George Cuppy

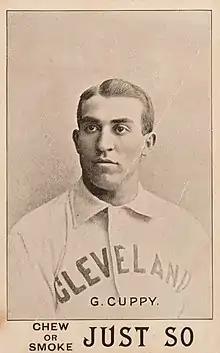
1893 baseball card of Cuppy

George Joseph "Nig" Cuppy (July 3, 1869 – July 27, 1922) was an American professional baseball pitcher. In his 10-year major league career, he played mostly for the Cleveland Spiders, compiling a win–loss record of 163–98.